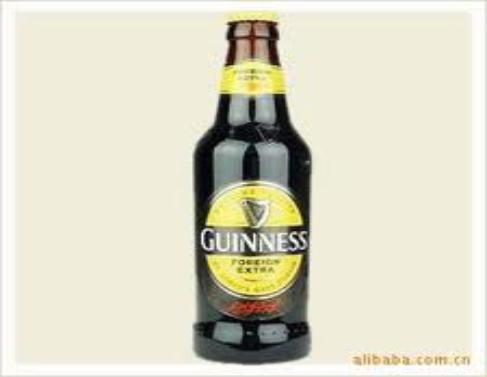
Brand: GUINNESS
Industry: Food